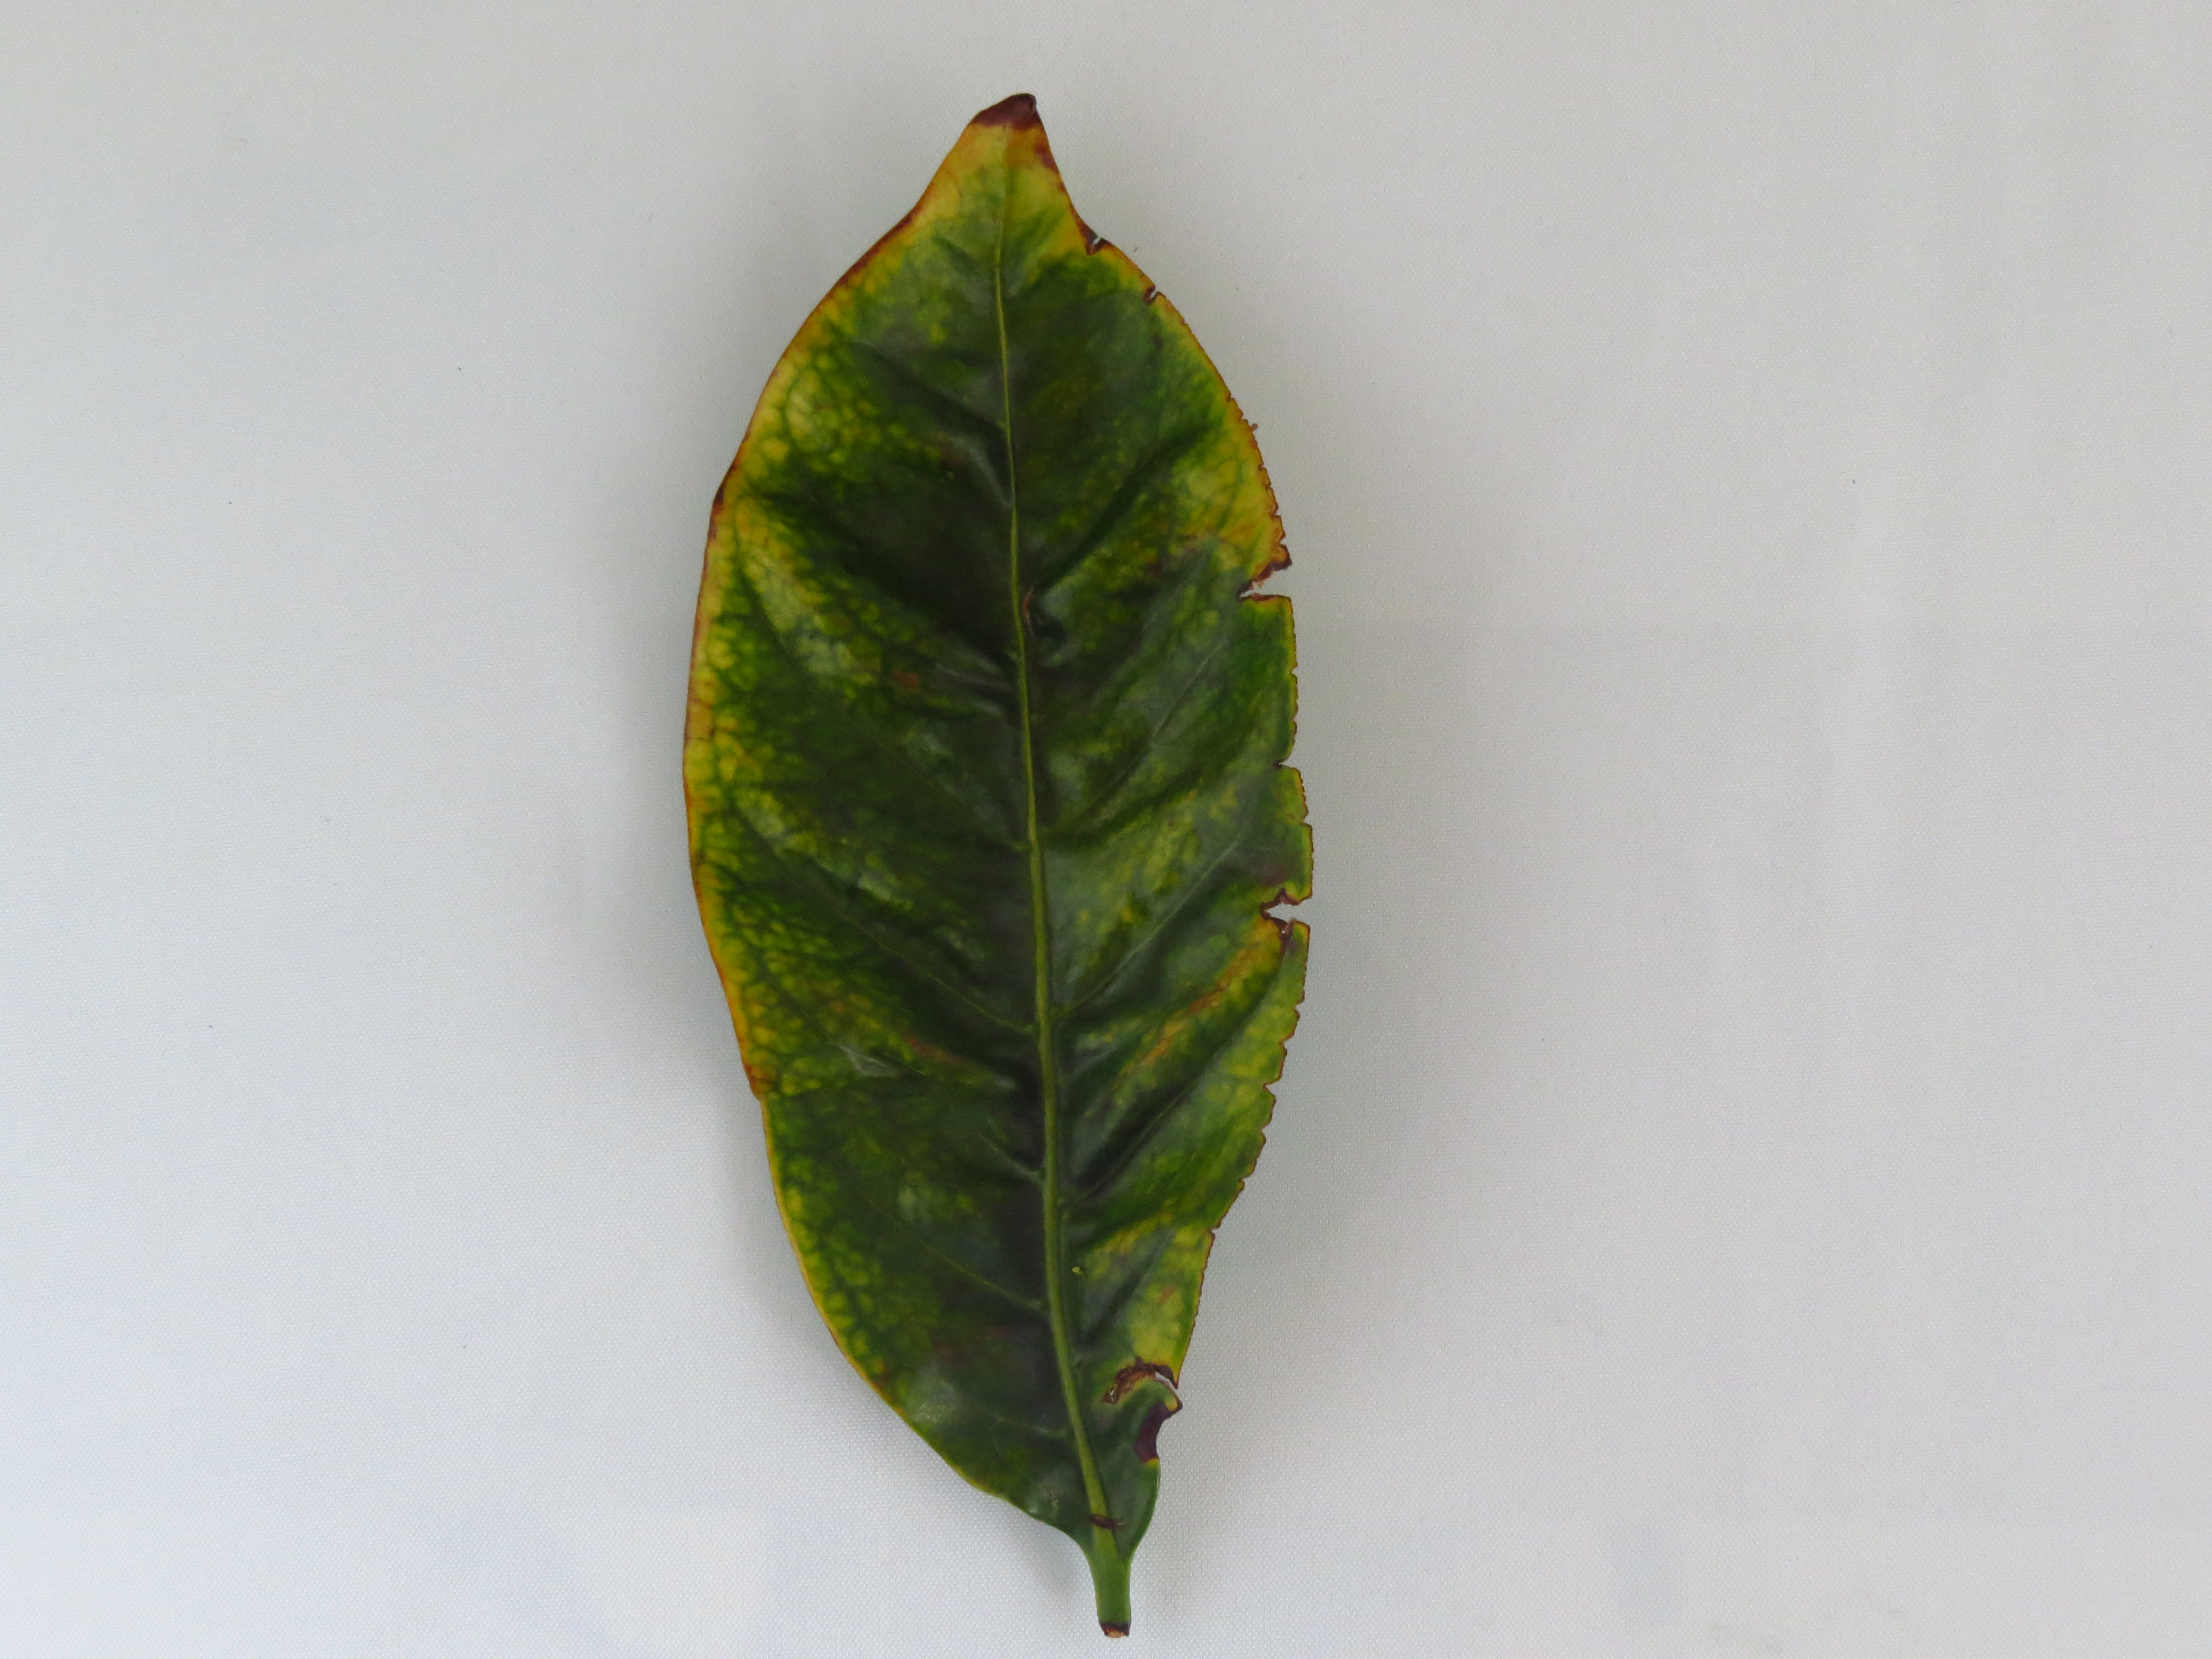
Label: manganese-Mn